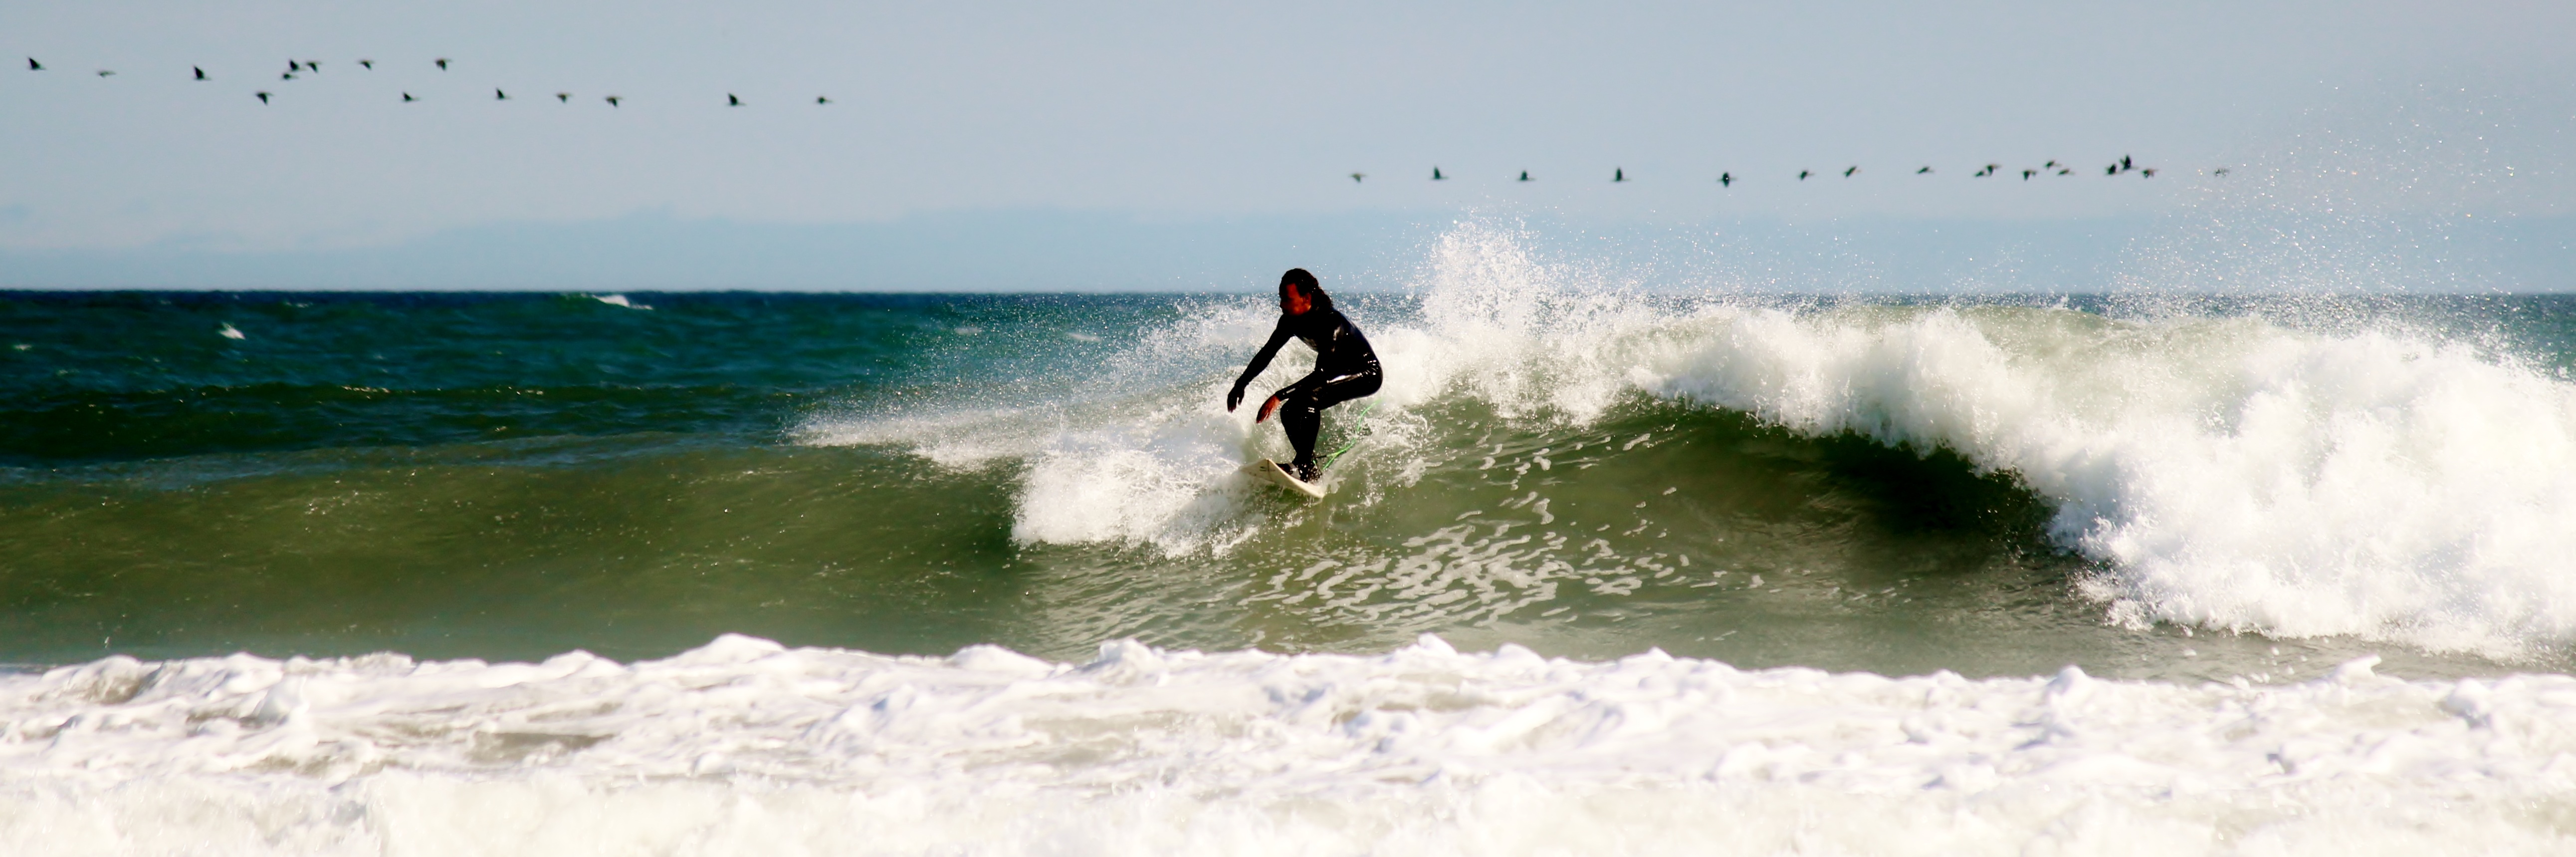
man, beach, sea, ocean, wave, surfer, surf, surfing, surfboard, extreme sport, leisure, skill, sports, wetsuit, water sports, water sport, wind wave, boardsport, surfing equipment and supplies, surface water sports, individual sports